Maroon 5

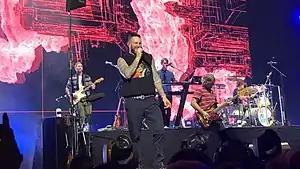
Maroon 5 performing in Sydney, Australia in February 2019.

Maroon 5 is an American pop rock band from Los Angeles, California. It consists of lead vocalist and rhythm guitarist Adam Levine, rhythm guitarist and keyboardist Jesse Carmichael, lead guitarist James Valentine, drummer Matt Flynn, keyboardist PJ Morton, and bassist and sampler Sam Farrar. Original members Levine, Carmichael, bassist Mickey Madden, and drummer Ryan Dusick first came together as Kara's Flowers in 1994, while they were in high school.